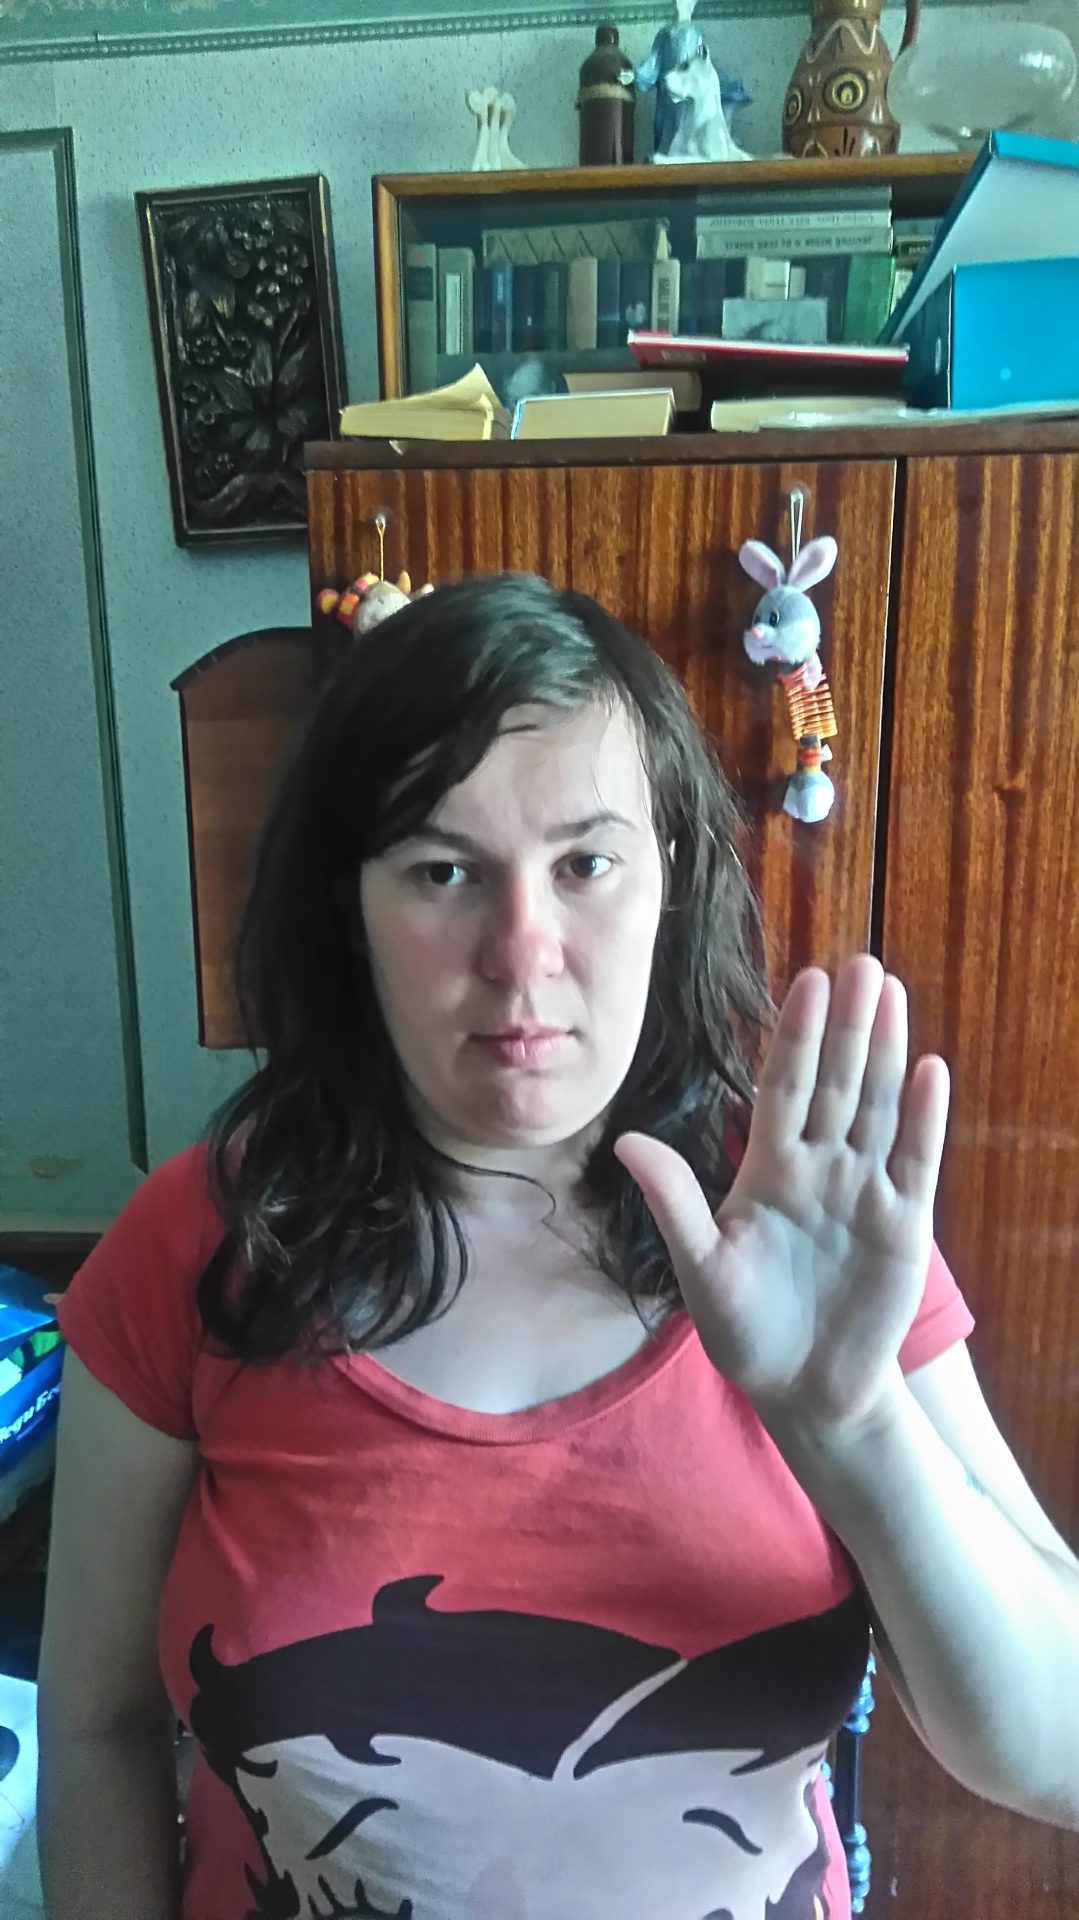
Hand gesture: stop